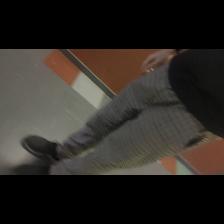
Label: Human